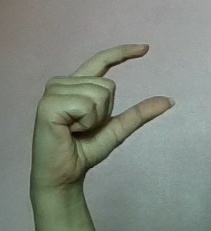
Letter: dal